Women's sports in the United States

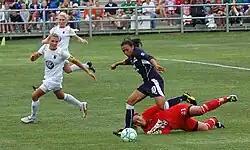
Marta Vieira da Silva in a 2009 Women's Professional Soccer (WPS) All-Stars match against Umeå IK.

The Women's Professional Soccer league, formed in September 2007, began its league play in March 2009. In its final season in 2011, there were six teams in the eastern United States. The WPS canceled the 2012 season when the number of teams dropped to five after Dan Borislow's team in South Florida, magicJack, was terminated by the league. The WPS hoped to continue the season in 2013 with at least six teams and eight in the 2014 season, but ultimately folded in May 2012 because of legal and financial troubles.